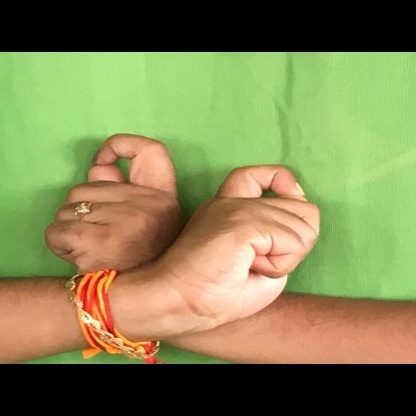
Mudra: Berunda